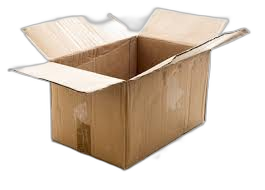
Waste category: cardboard